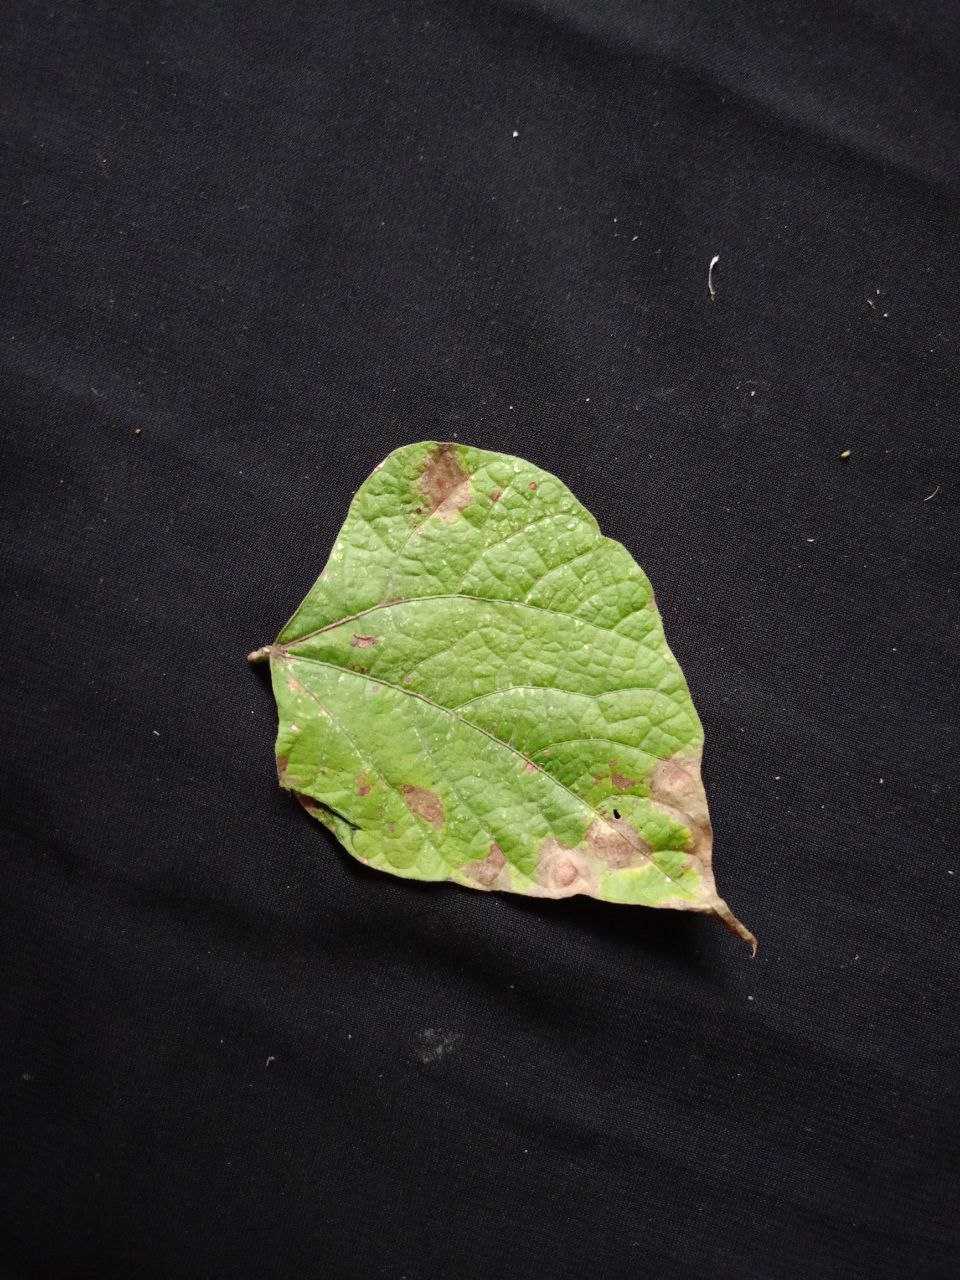
Crop: bean
Leaf condition: Blight